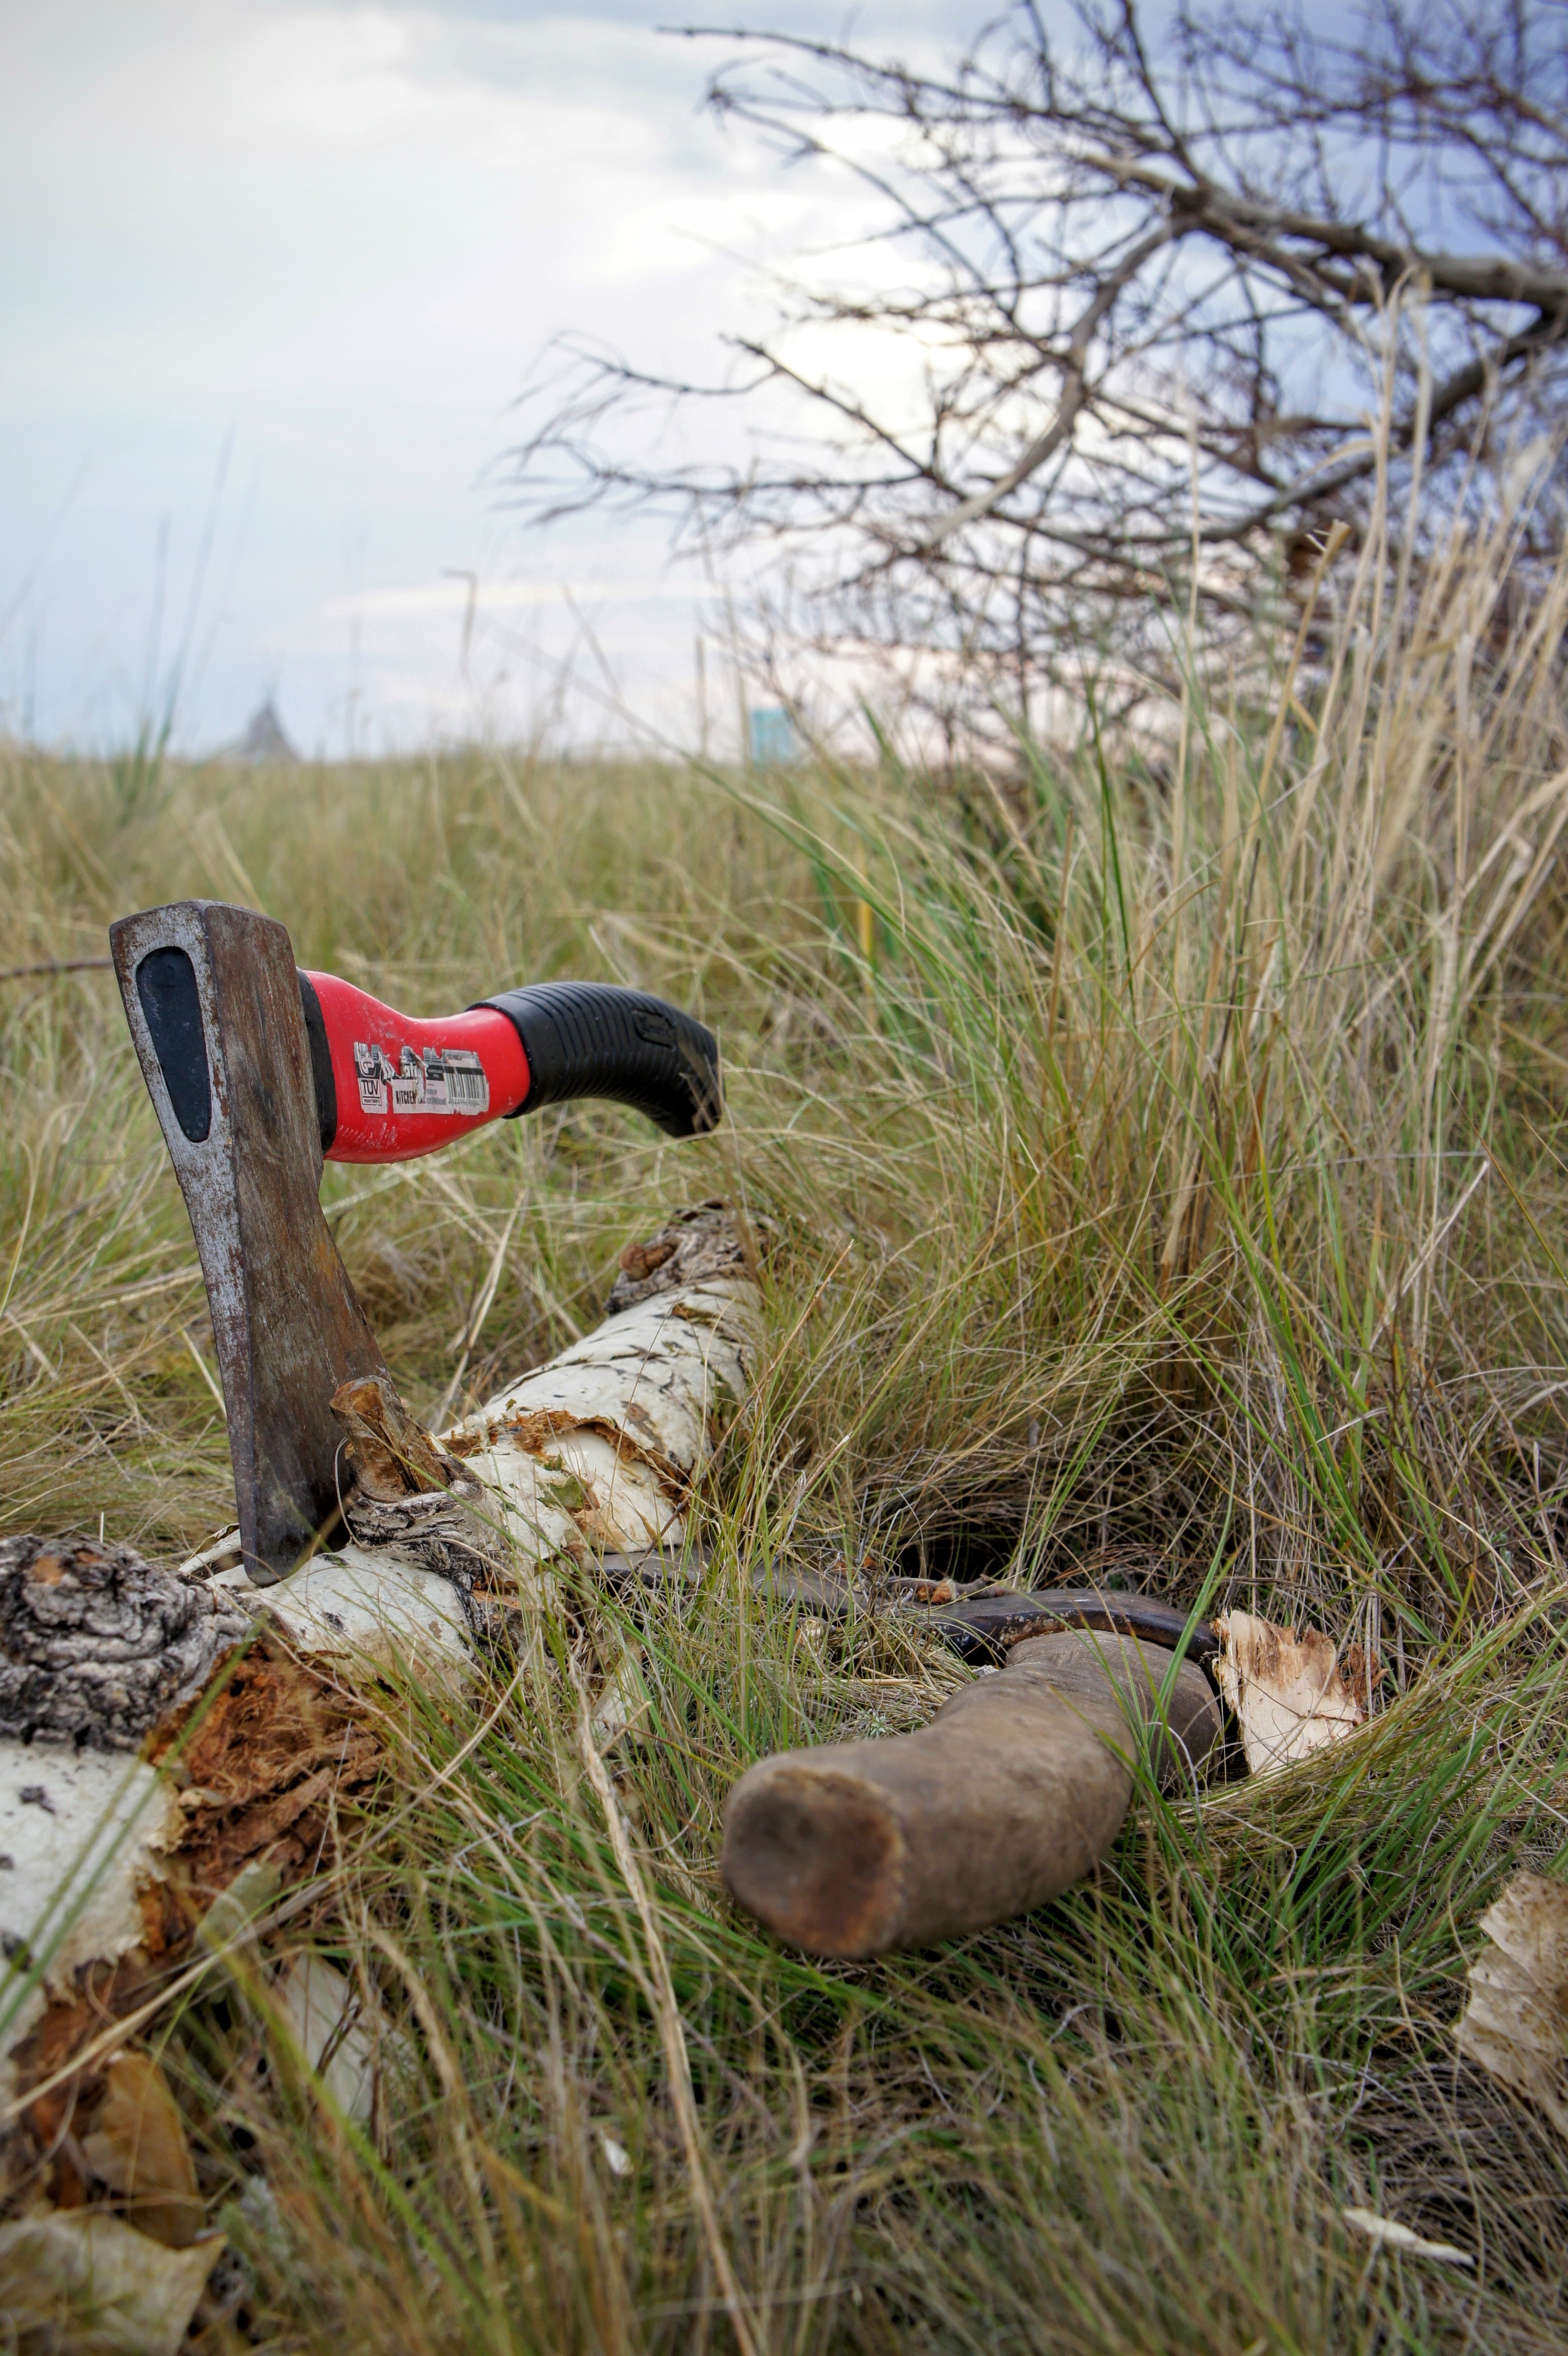
tree, grass, log, soil, axe, ax, wetland, tree stump, blade, habitat, hack, wood chop, make wood, natural environment, grass family